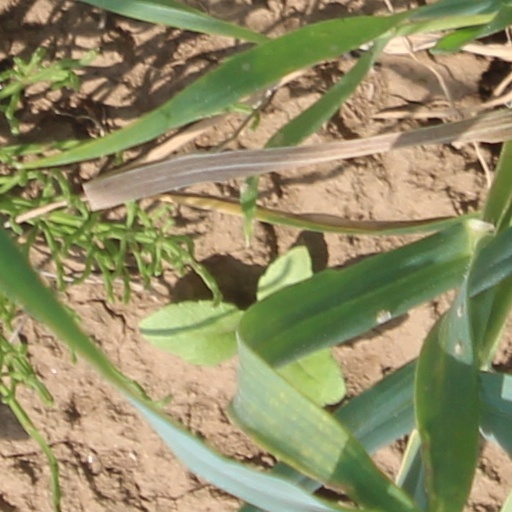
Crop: wheat